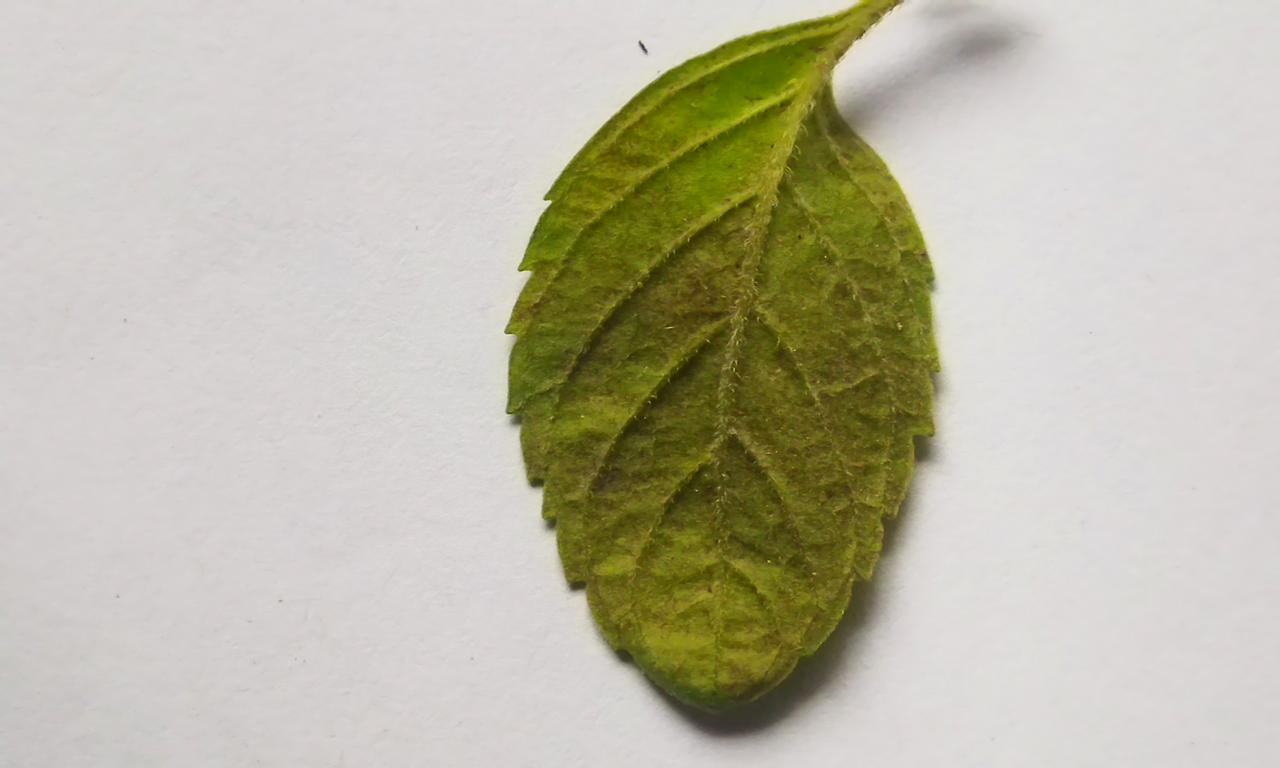
Label: Spoiled